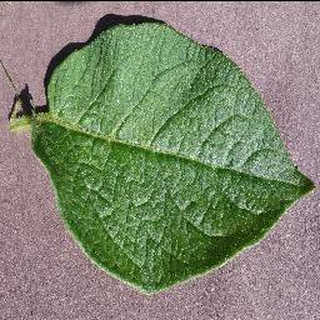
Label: healthy_potato